Hull-Hawkins House

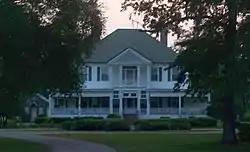

The Hull-Hawkins House (also known as the Hawkins House) is a historic house near Live Oak, Florida. It is located at 10 miles south of Live Oak on Former State Road 49. The actual location is closer to McAlpin. On May 7, 1973, it was added to the U.S. National Register of Historic Places.